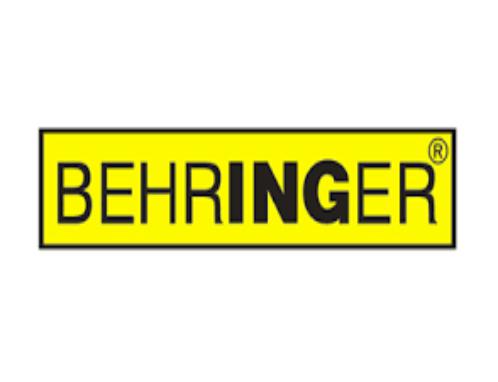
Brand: Behringer
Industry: Electronic